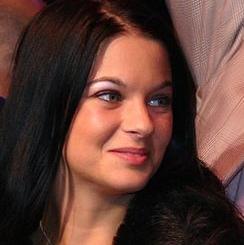
Age: 19